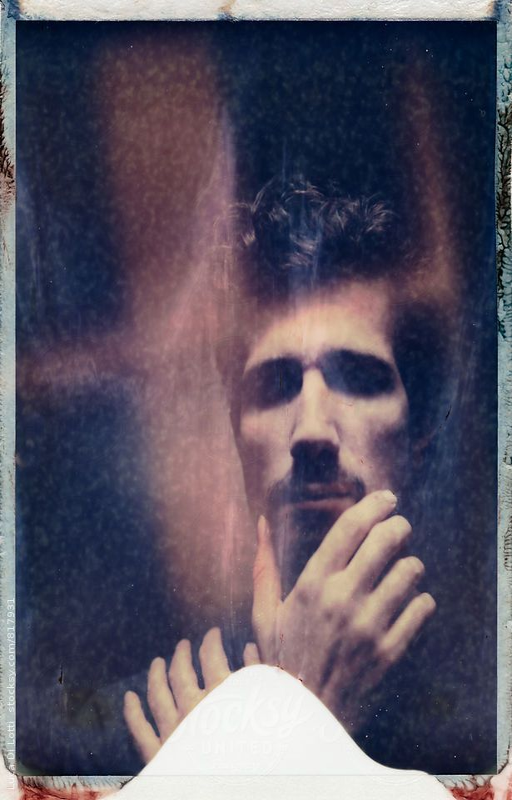
portrait of a young handsome man under a light coming from above , looking mysterious and spooky .